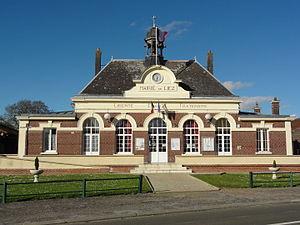
Liez est une commune française située dans le département de l'Aisne, en région Hauts-de-France.